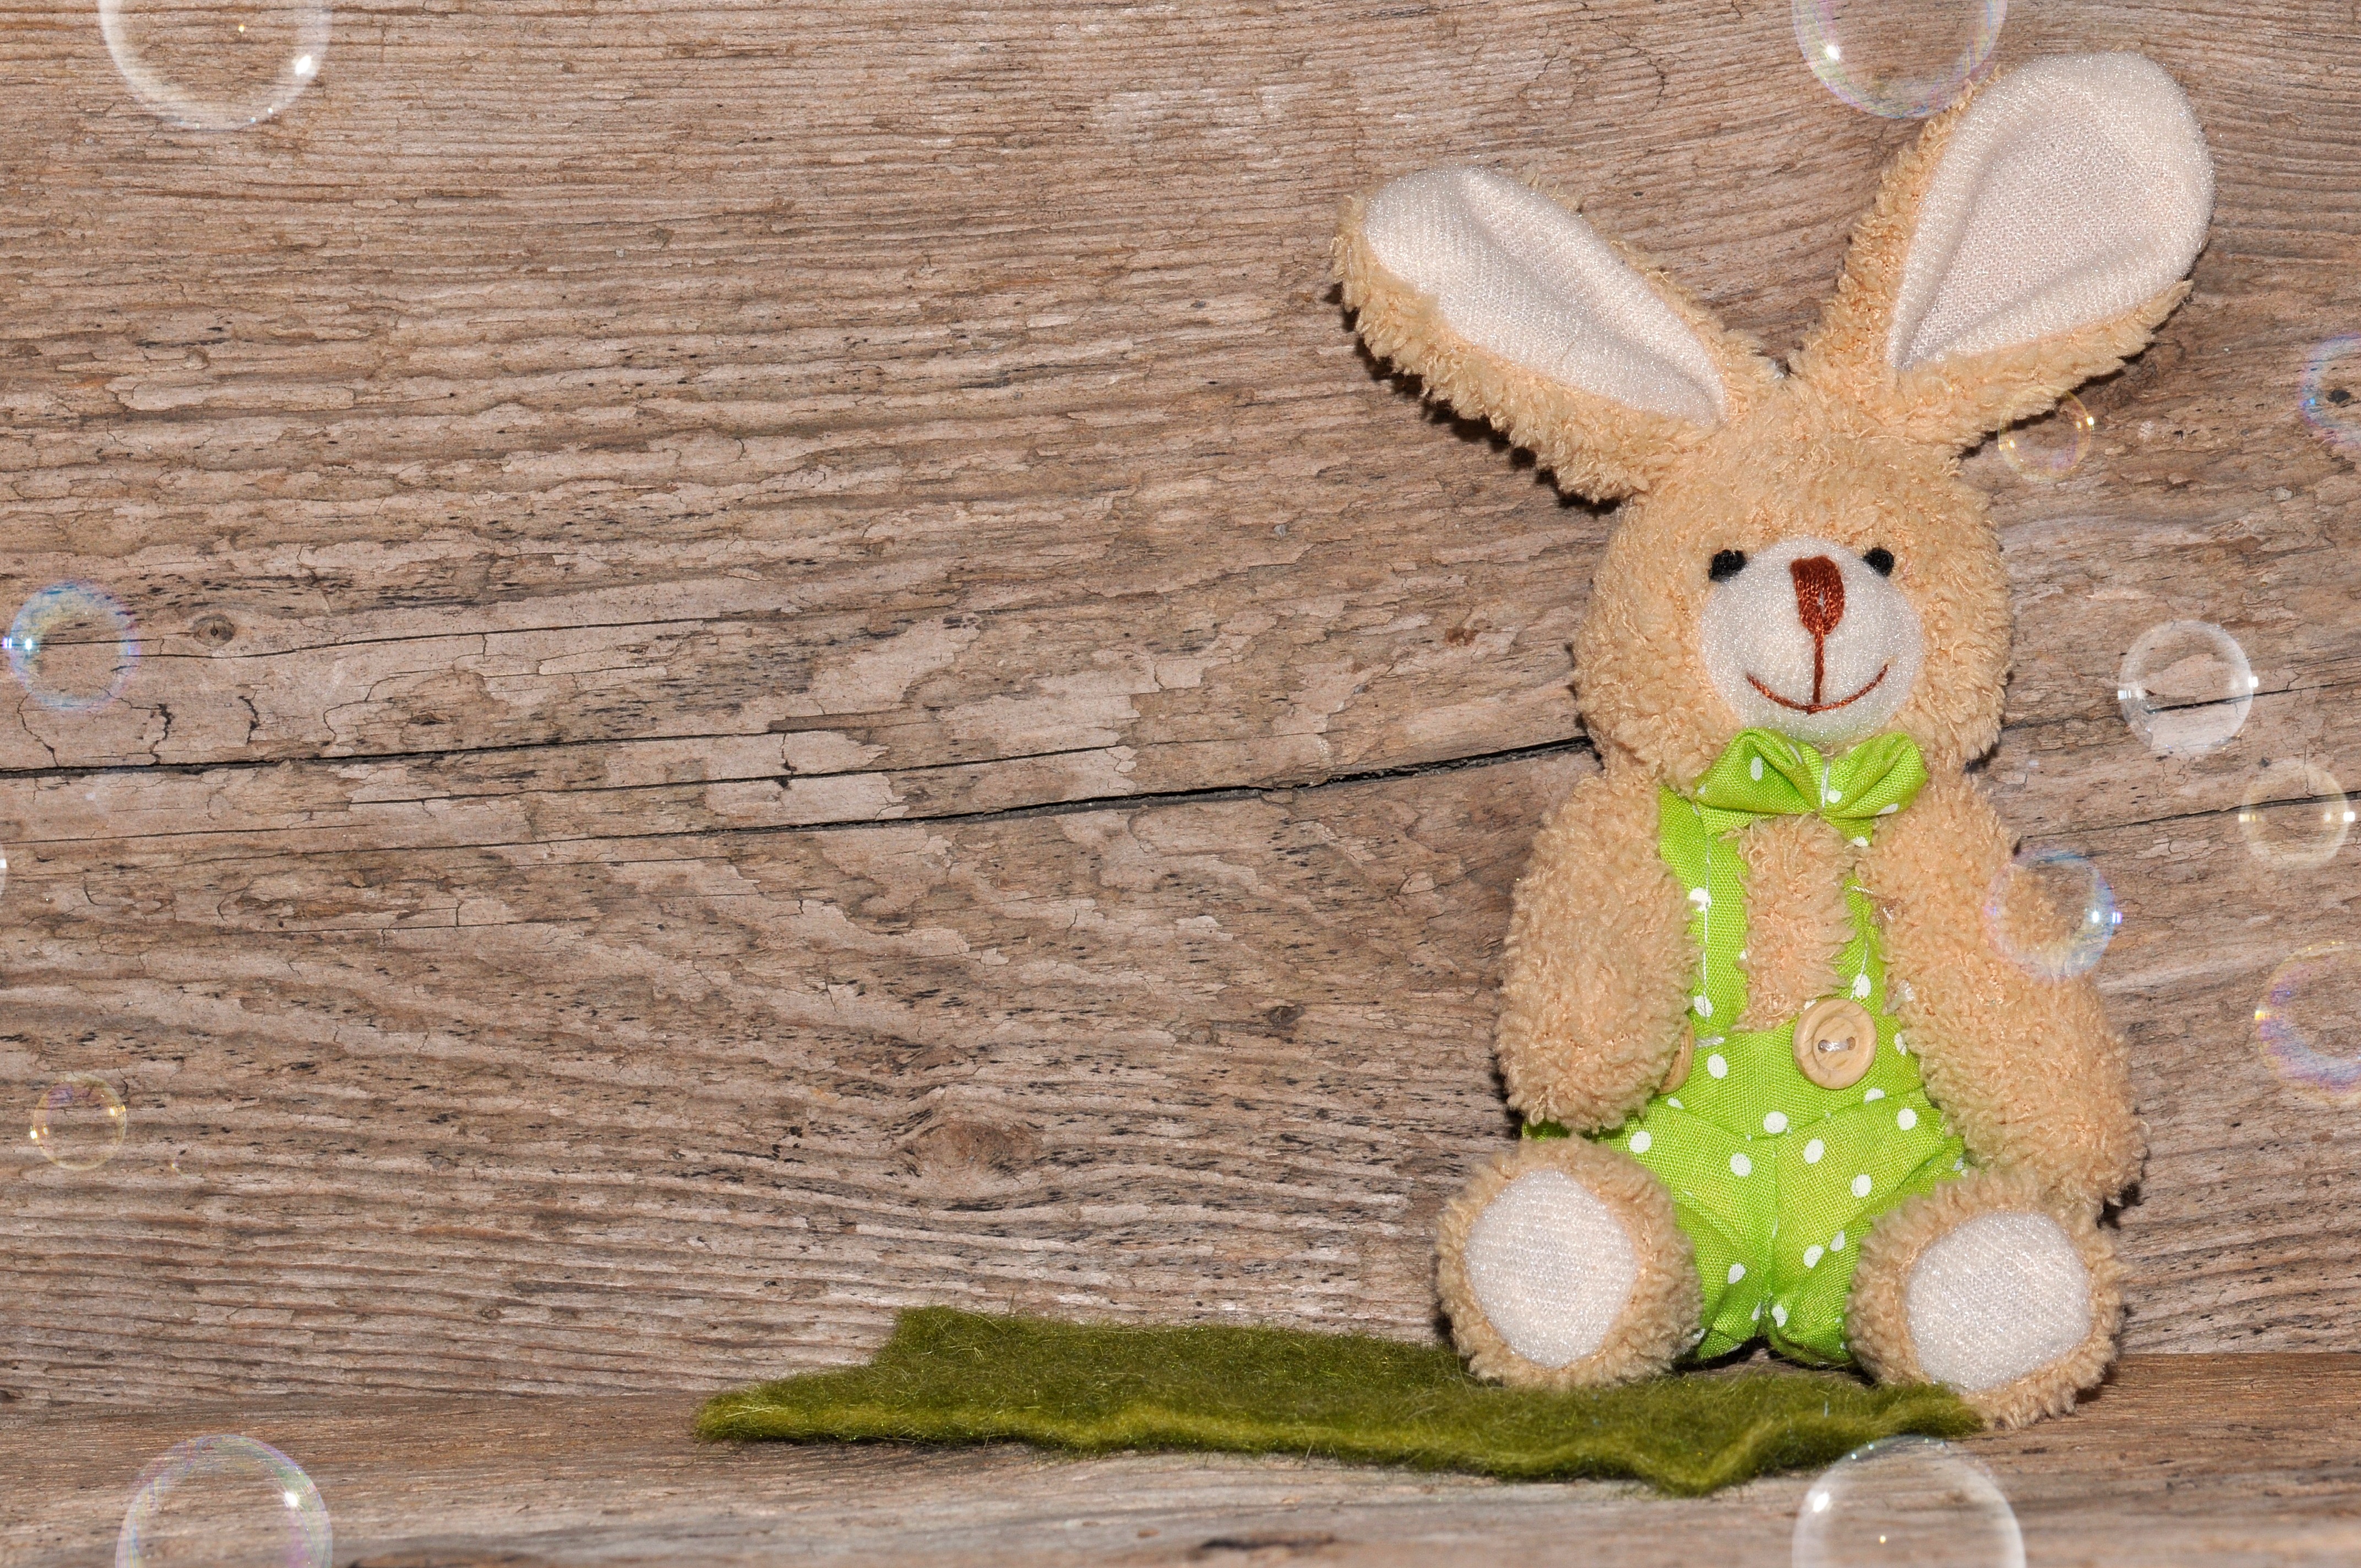
wood, mammal, toy, rabbit, background, easter, easter bunny, text freedom, soap bubbles, stuffed toy, fabric bunny, rabits and hares